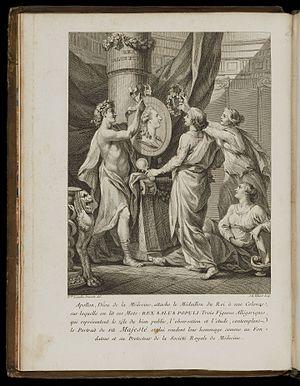
Le Premier médecin du roi, ou archiatre, est sous l'Ancien régime en France le chef de tous les officiers de santé au service du monarque. Il a l'autorité suprême pour l'organisation de la médecine dans tout le royaume.
La Société royale de médecine est l'ancêtre de l'actuelle Société de médecine de Paris et est considérée comme la première agence d’État en matière de santé. Elle est fondée en 1778 et dissoute sous la Révolution française en 1793.